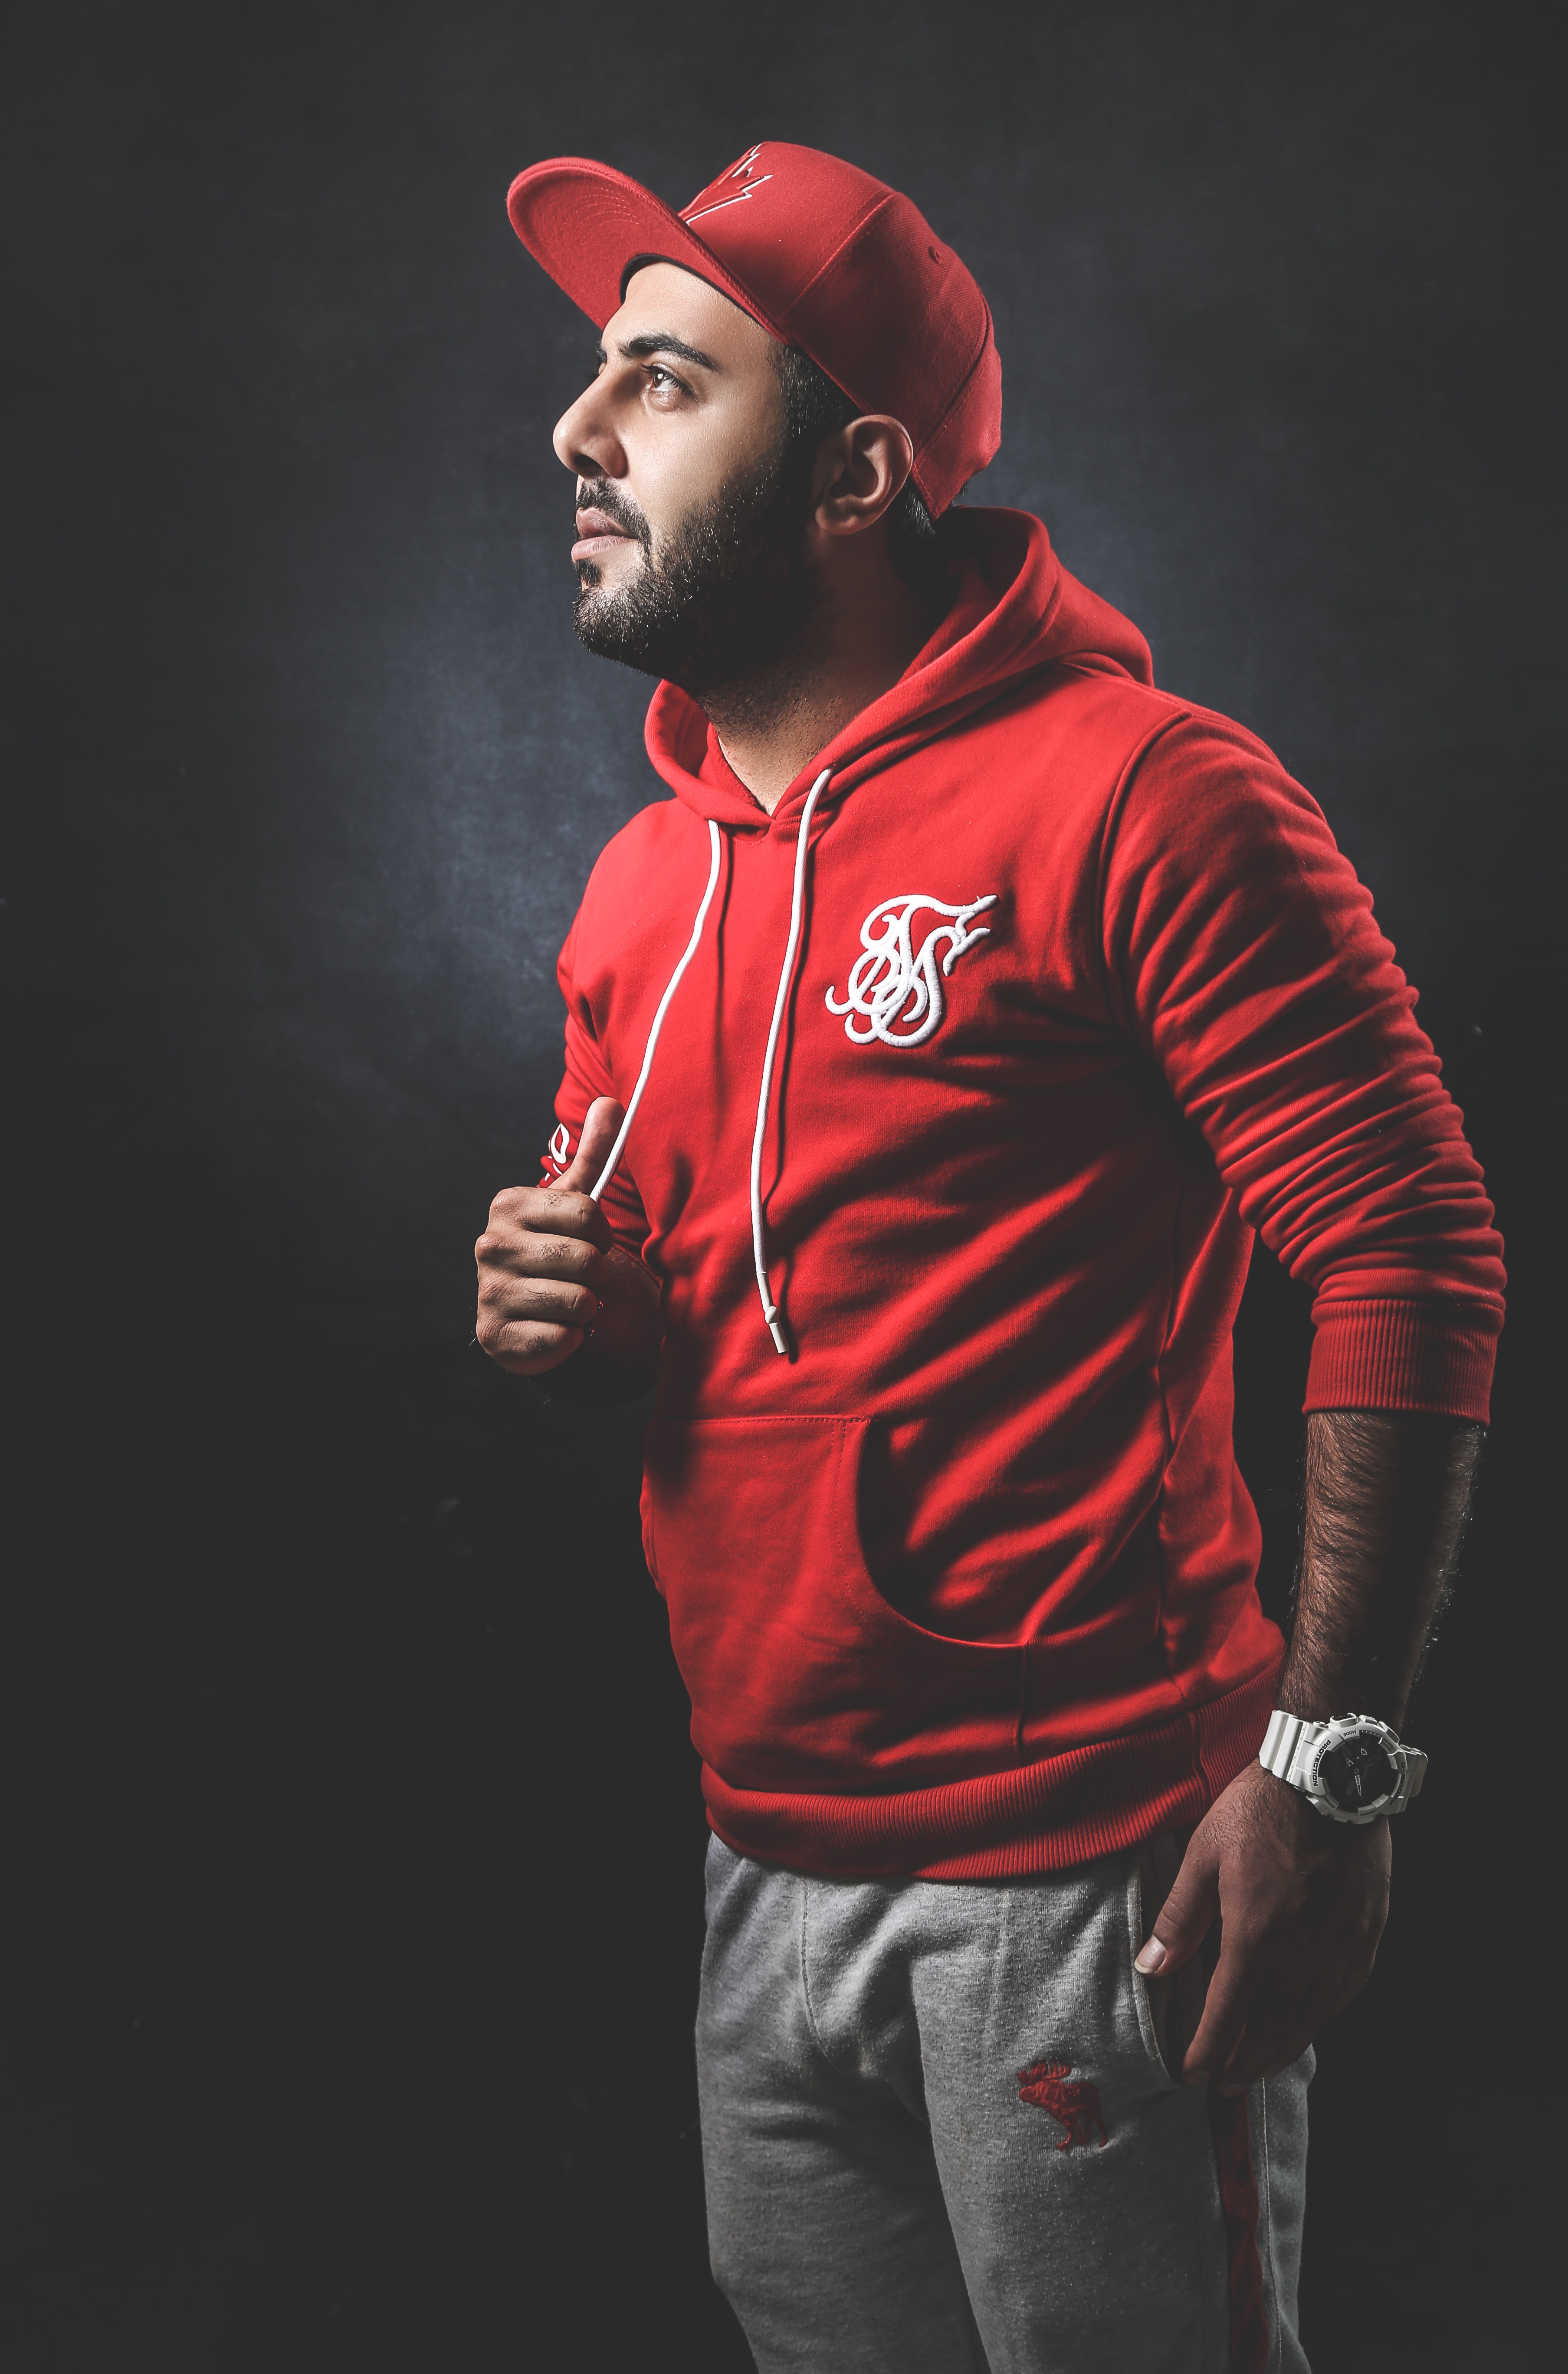
sports uniform, red, outerwear, baseball player, Baseball uniform, sleeve, cool, hoodie, sportswear, rapping, facial hair, rapper, jersey, jacket, t shirt